Kihnu Virve

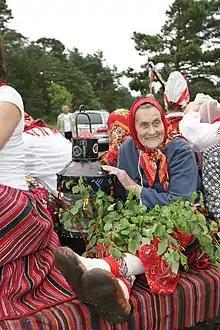
Estonian folk musician Kihnu Virve in 2009

Virve-Elfriide Köster (née Haavik; 30 January 1928 – 10 December 2022), best known as Kihnu Virve, was an Estonian folk singer. Her songs are among the top-selling folk music in Estonia.